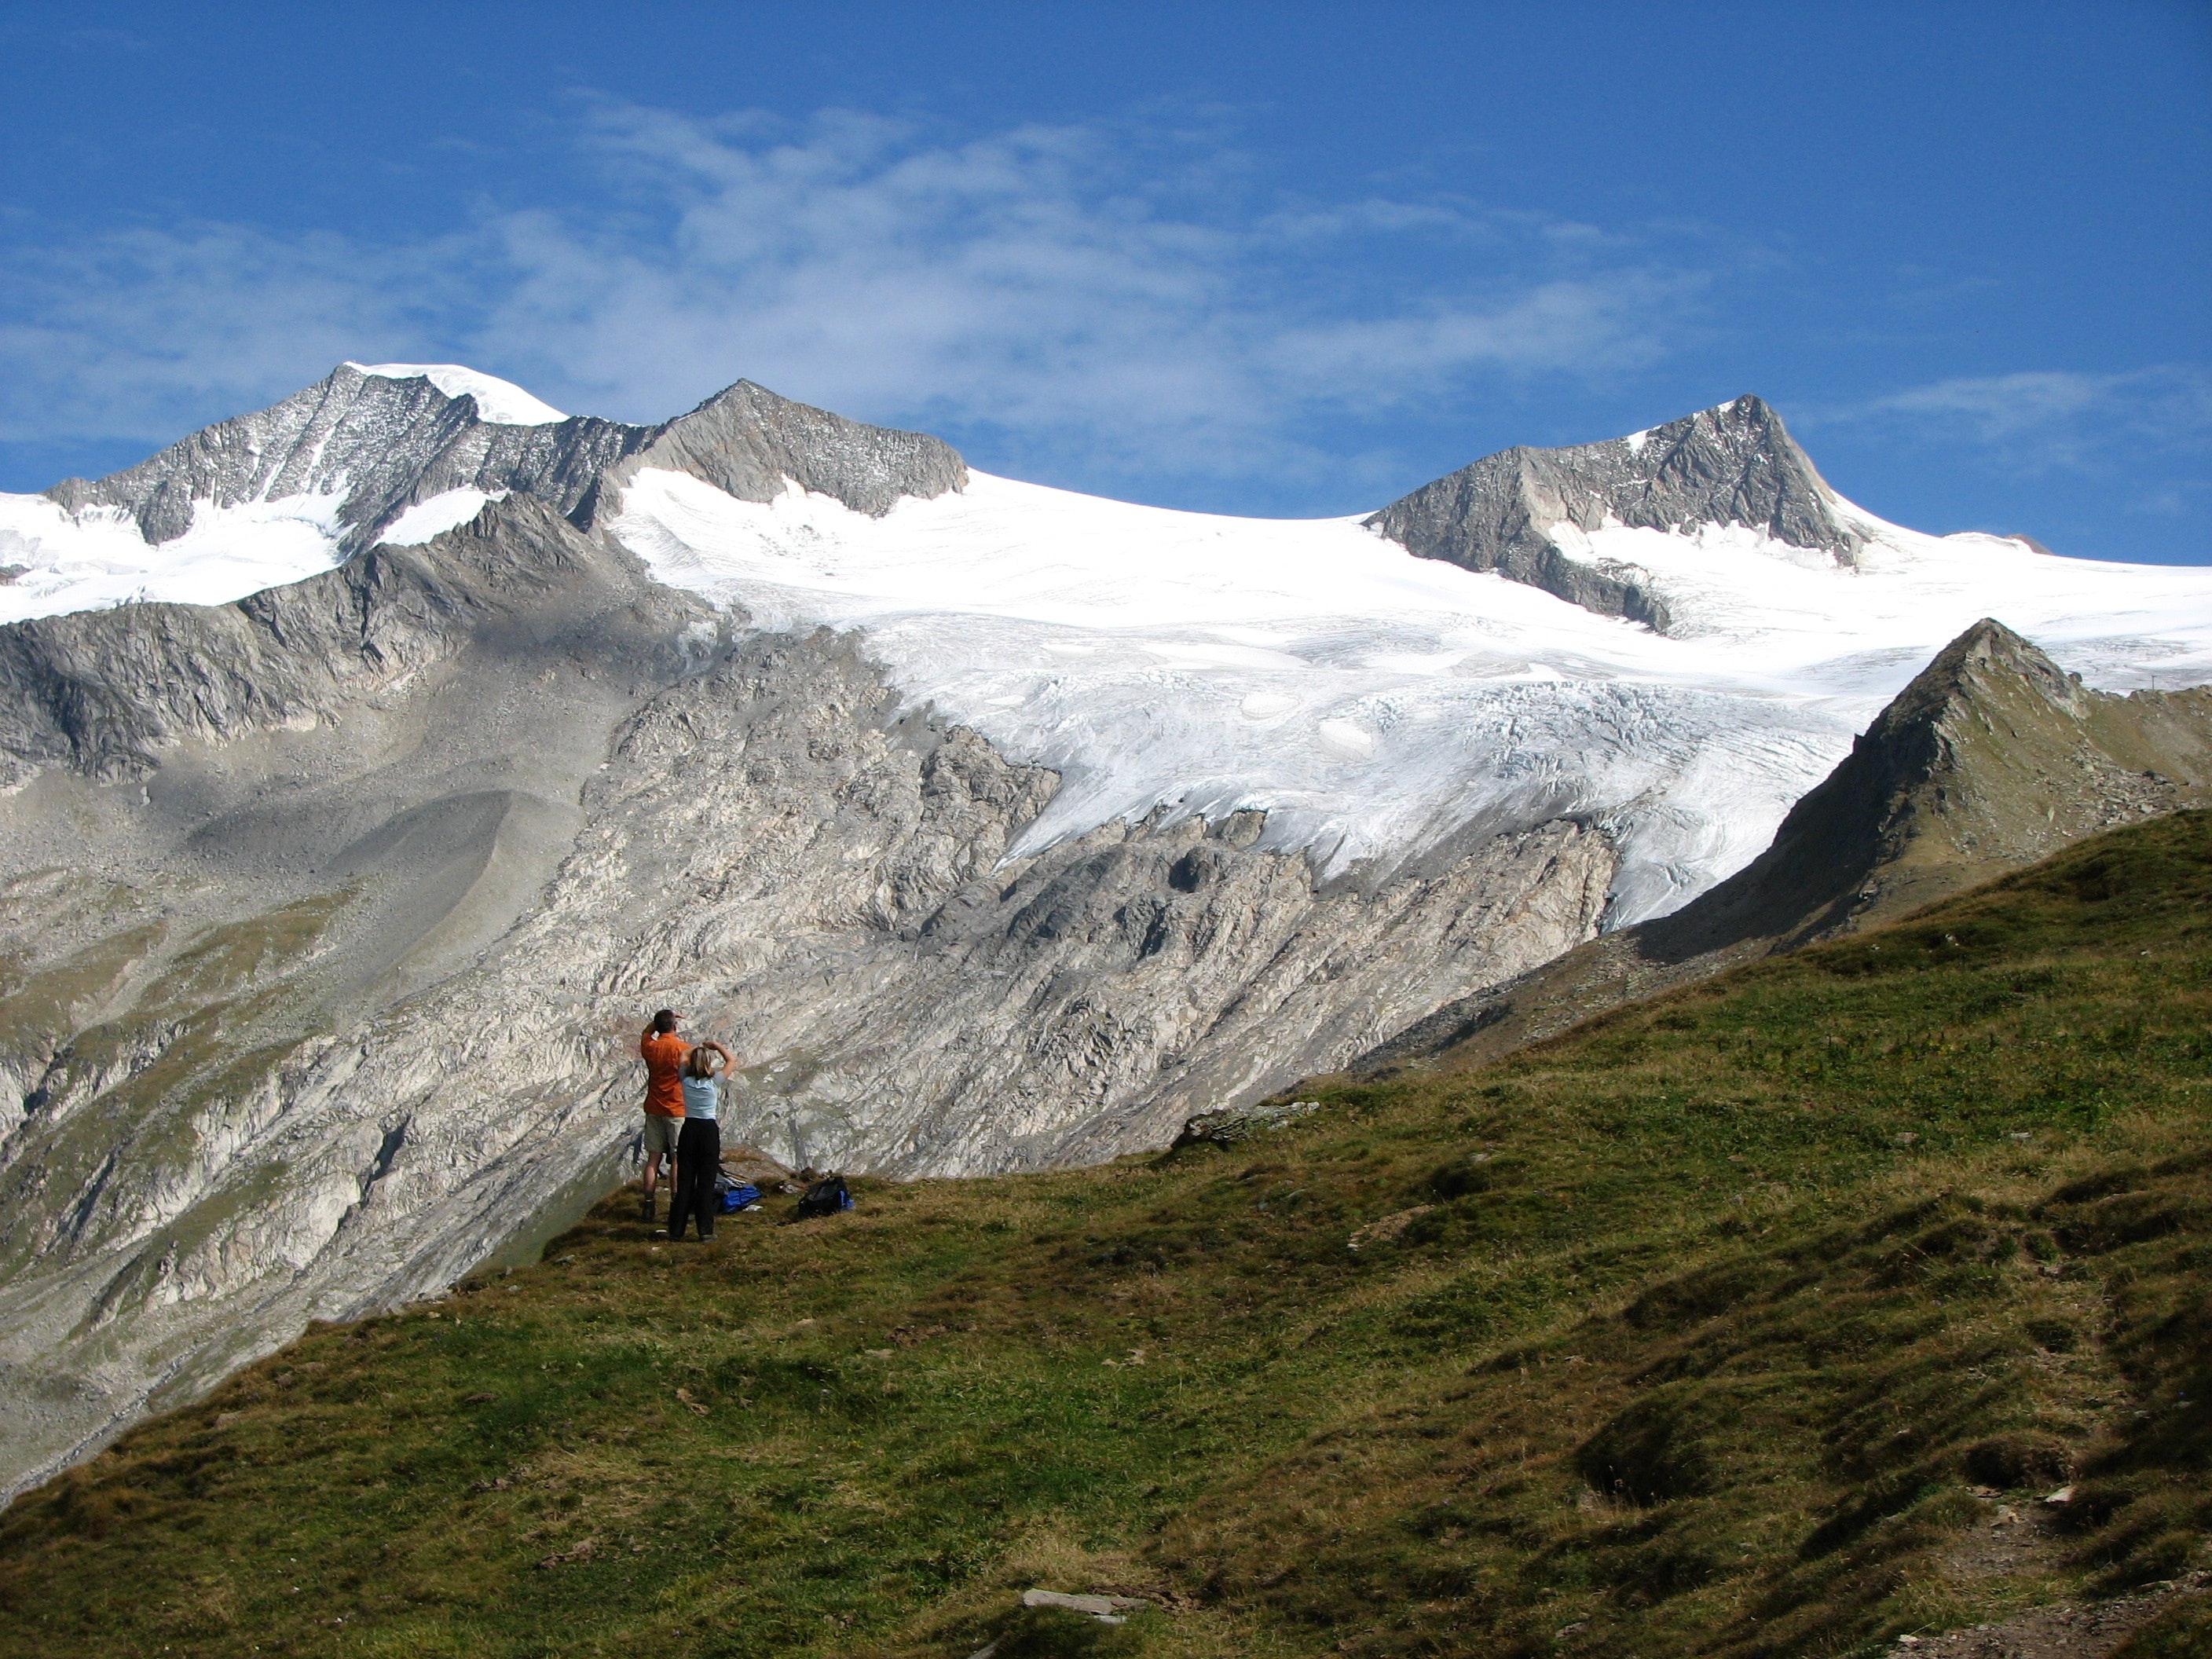
mountainous landforms, mountain, mountain range, highland, ridge, glacial landform, alps, ar te, fell, wilderness, massif, hill, moraine, valley, summit, cirque, hill station, slope, geological phenomenon, sky, snow, landscape, glacier, adventure, mountain pass, recreation, mountaineering, tourism, terrain, hiking, fjord, ice cap, national park, rock, backpacking, tundra, grassland